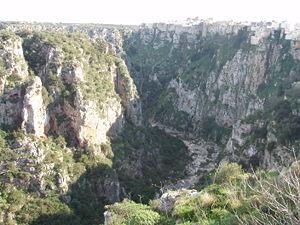
La Vallée d'Itria fait partie des Pouilles centrales, à cheval sentre les provinces de Bari, Brindisi et Tarente. Son territoire coïncide avec la partie méridionale du haut plateau de la Murge. Les principales particularités de la vallée sont les trulli, habitations rurales typiques, exclusivement en pierre et au couvrement en forme de cône.